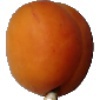
Label: apricot